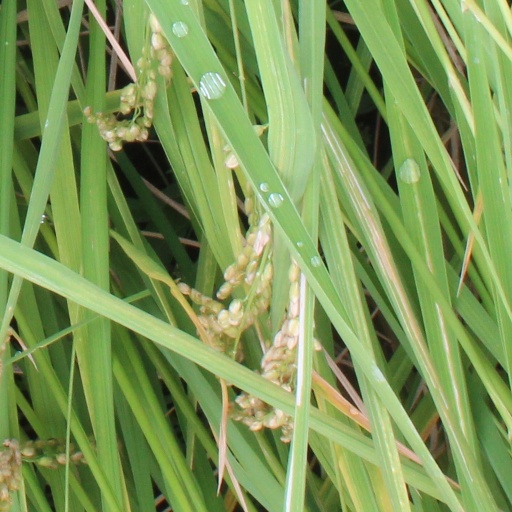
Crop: rice